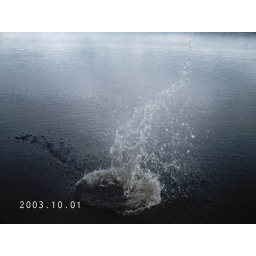
Throwing rocks in the water